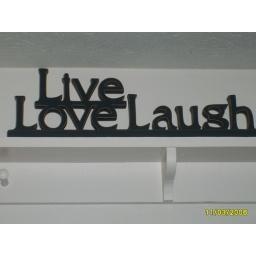
A Little Wooden sign I picked up at Hobby Lobby. It's on the wrap-around shelf in our living room.